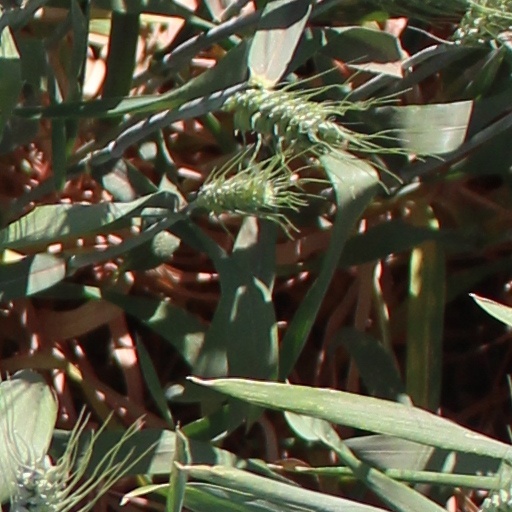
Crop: wheat